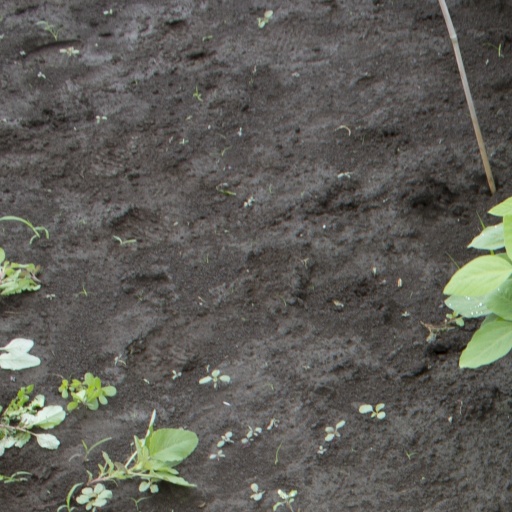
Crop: soybean